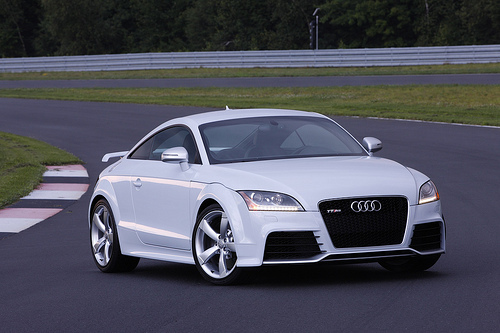
Car model: 2012 Audi TT RS Coupe